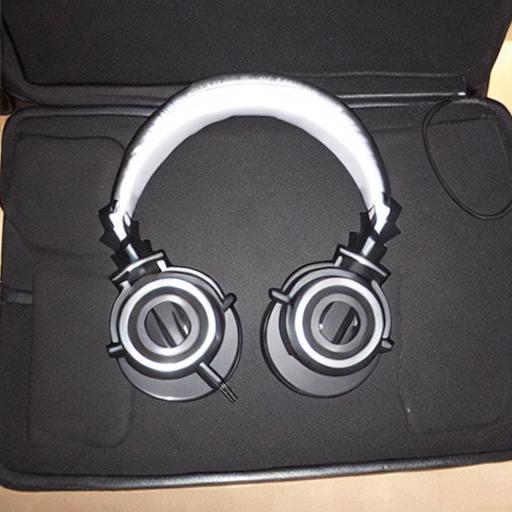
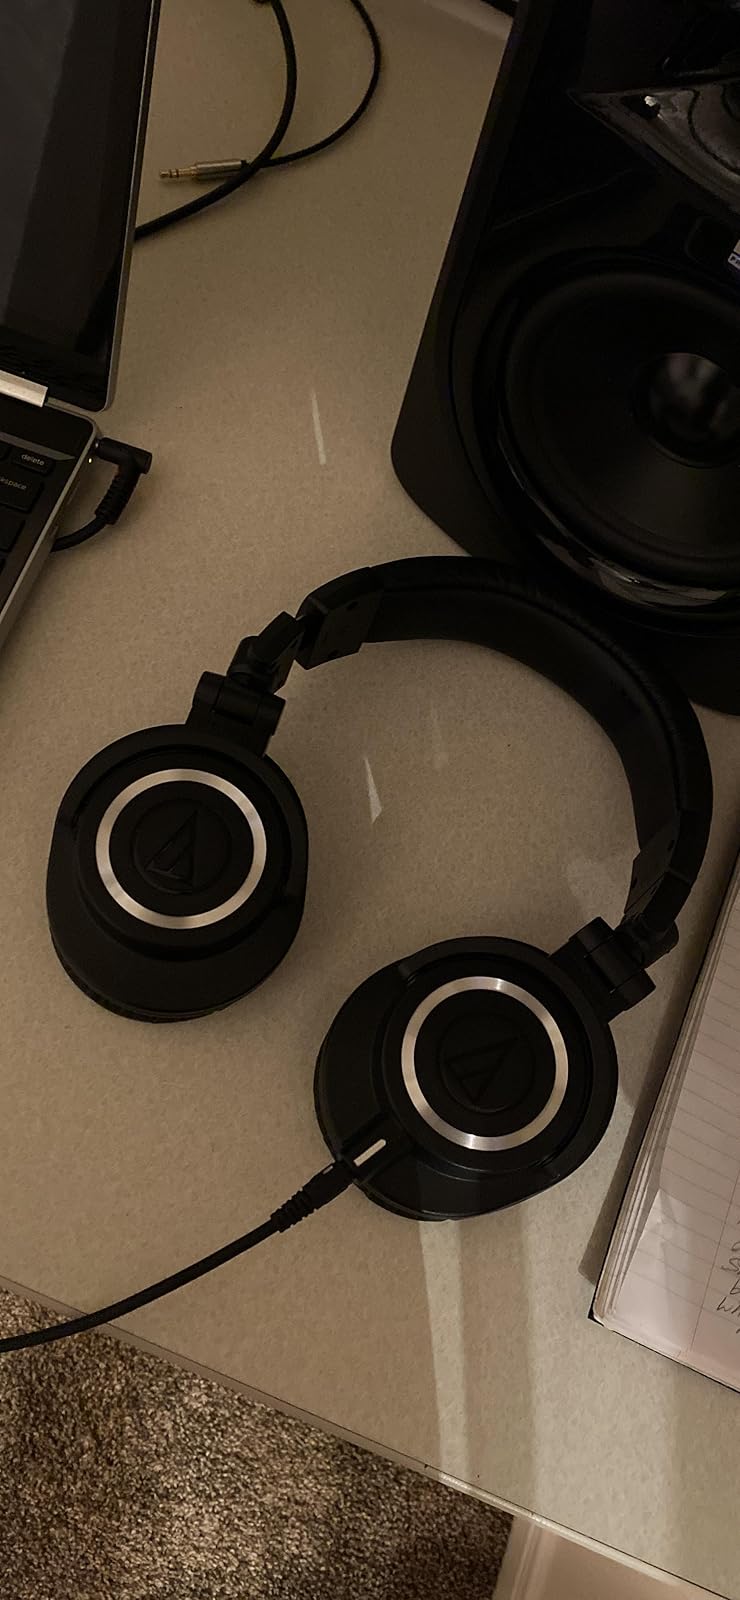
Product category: headphones
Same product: no